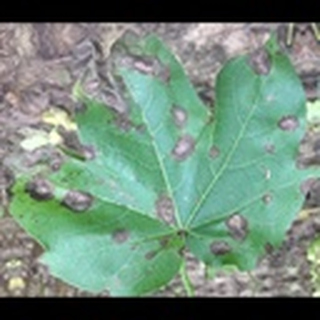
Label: cotton_target_spot